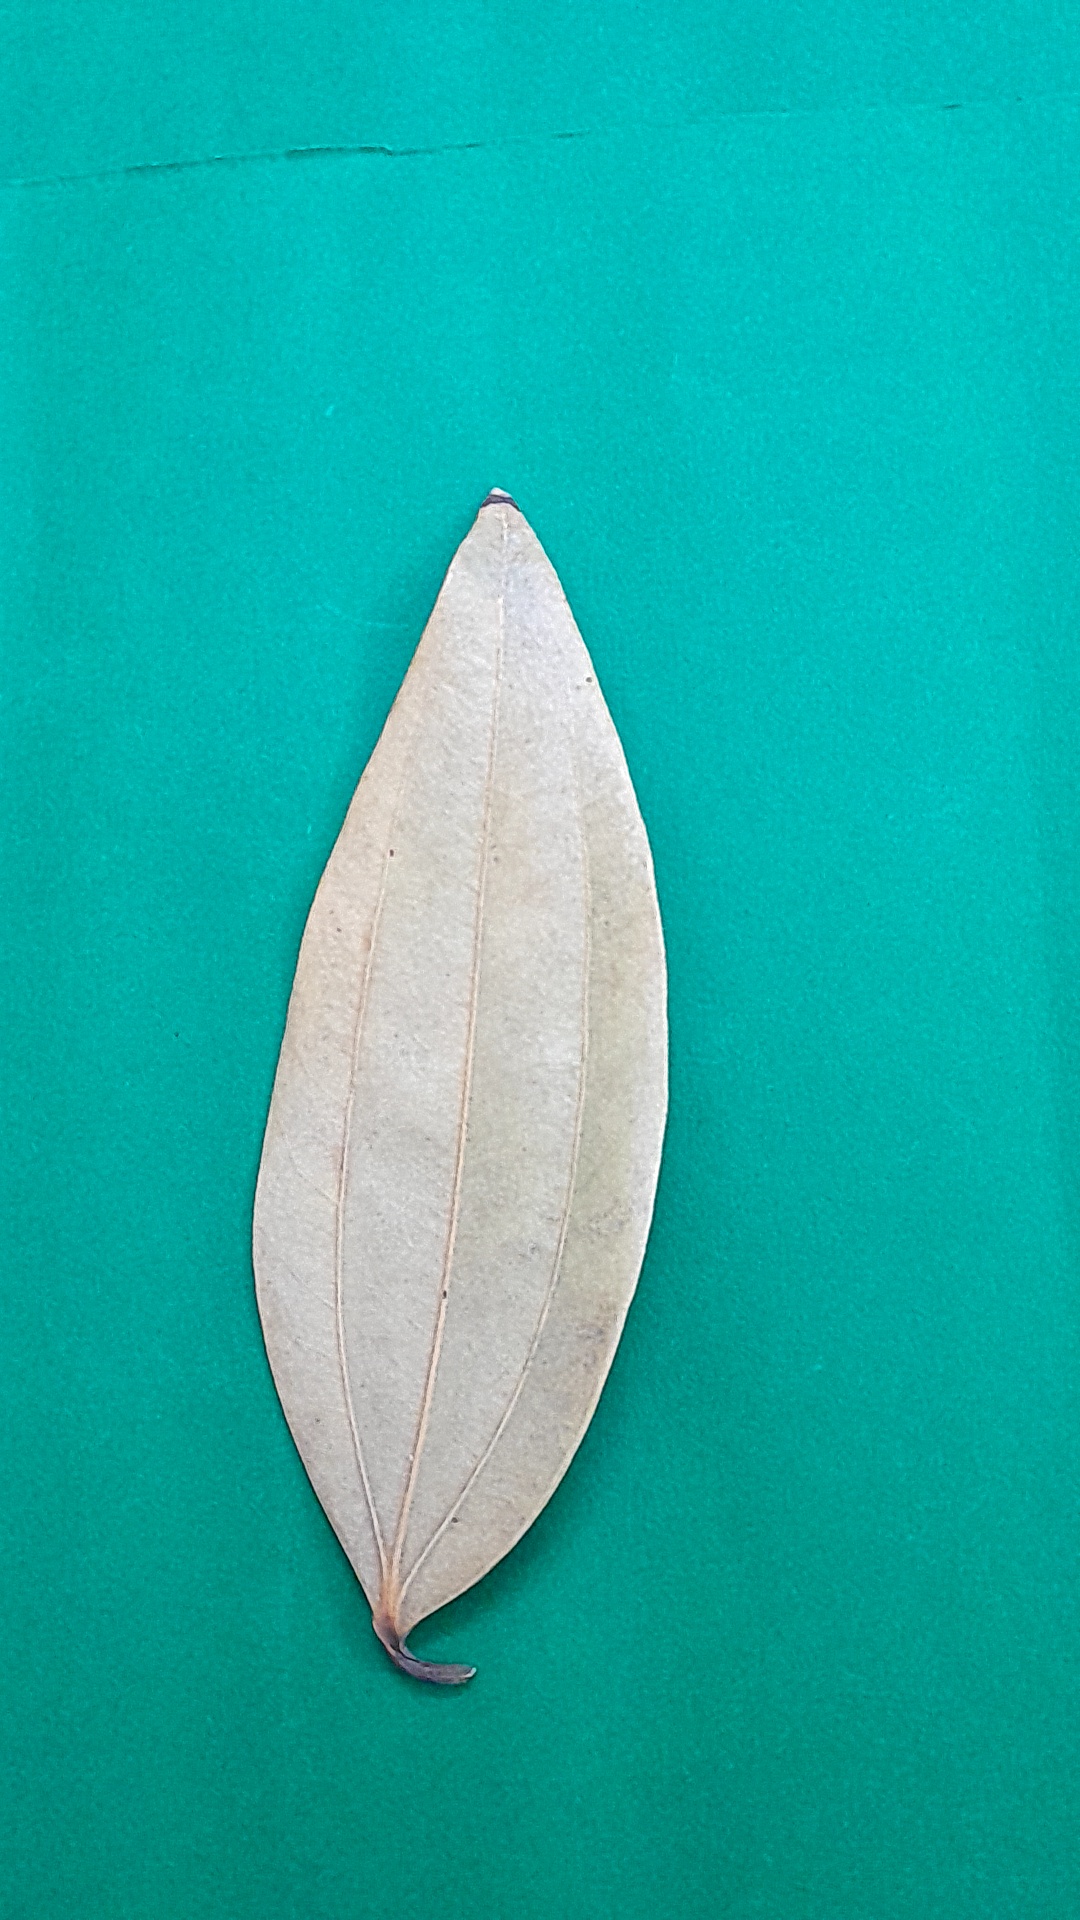
Label: Dry Leaf